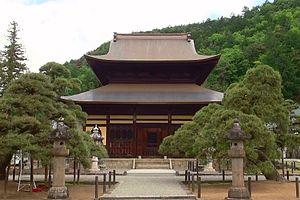
Le Kogaku-ji est un temple bouddhiste zen relevant de l'école Rinzai. Fondé en 1380 par le moine Bassui Tokushō, c'est le temple principal de la branche Rinzai Kogaku-ji.